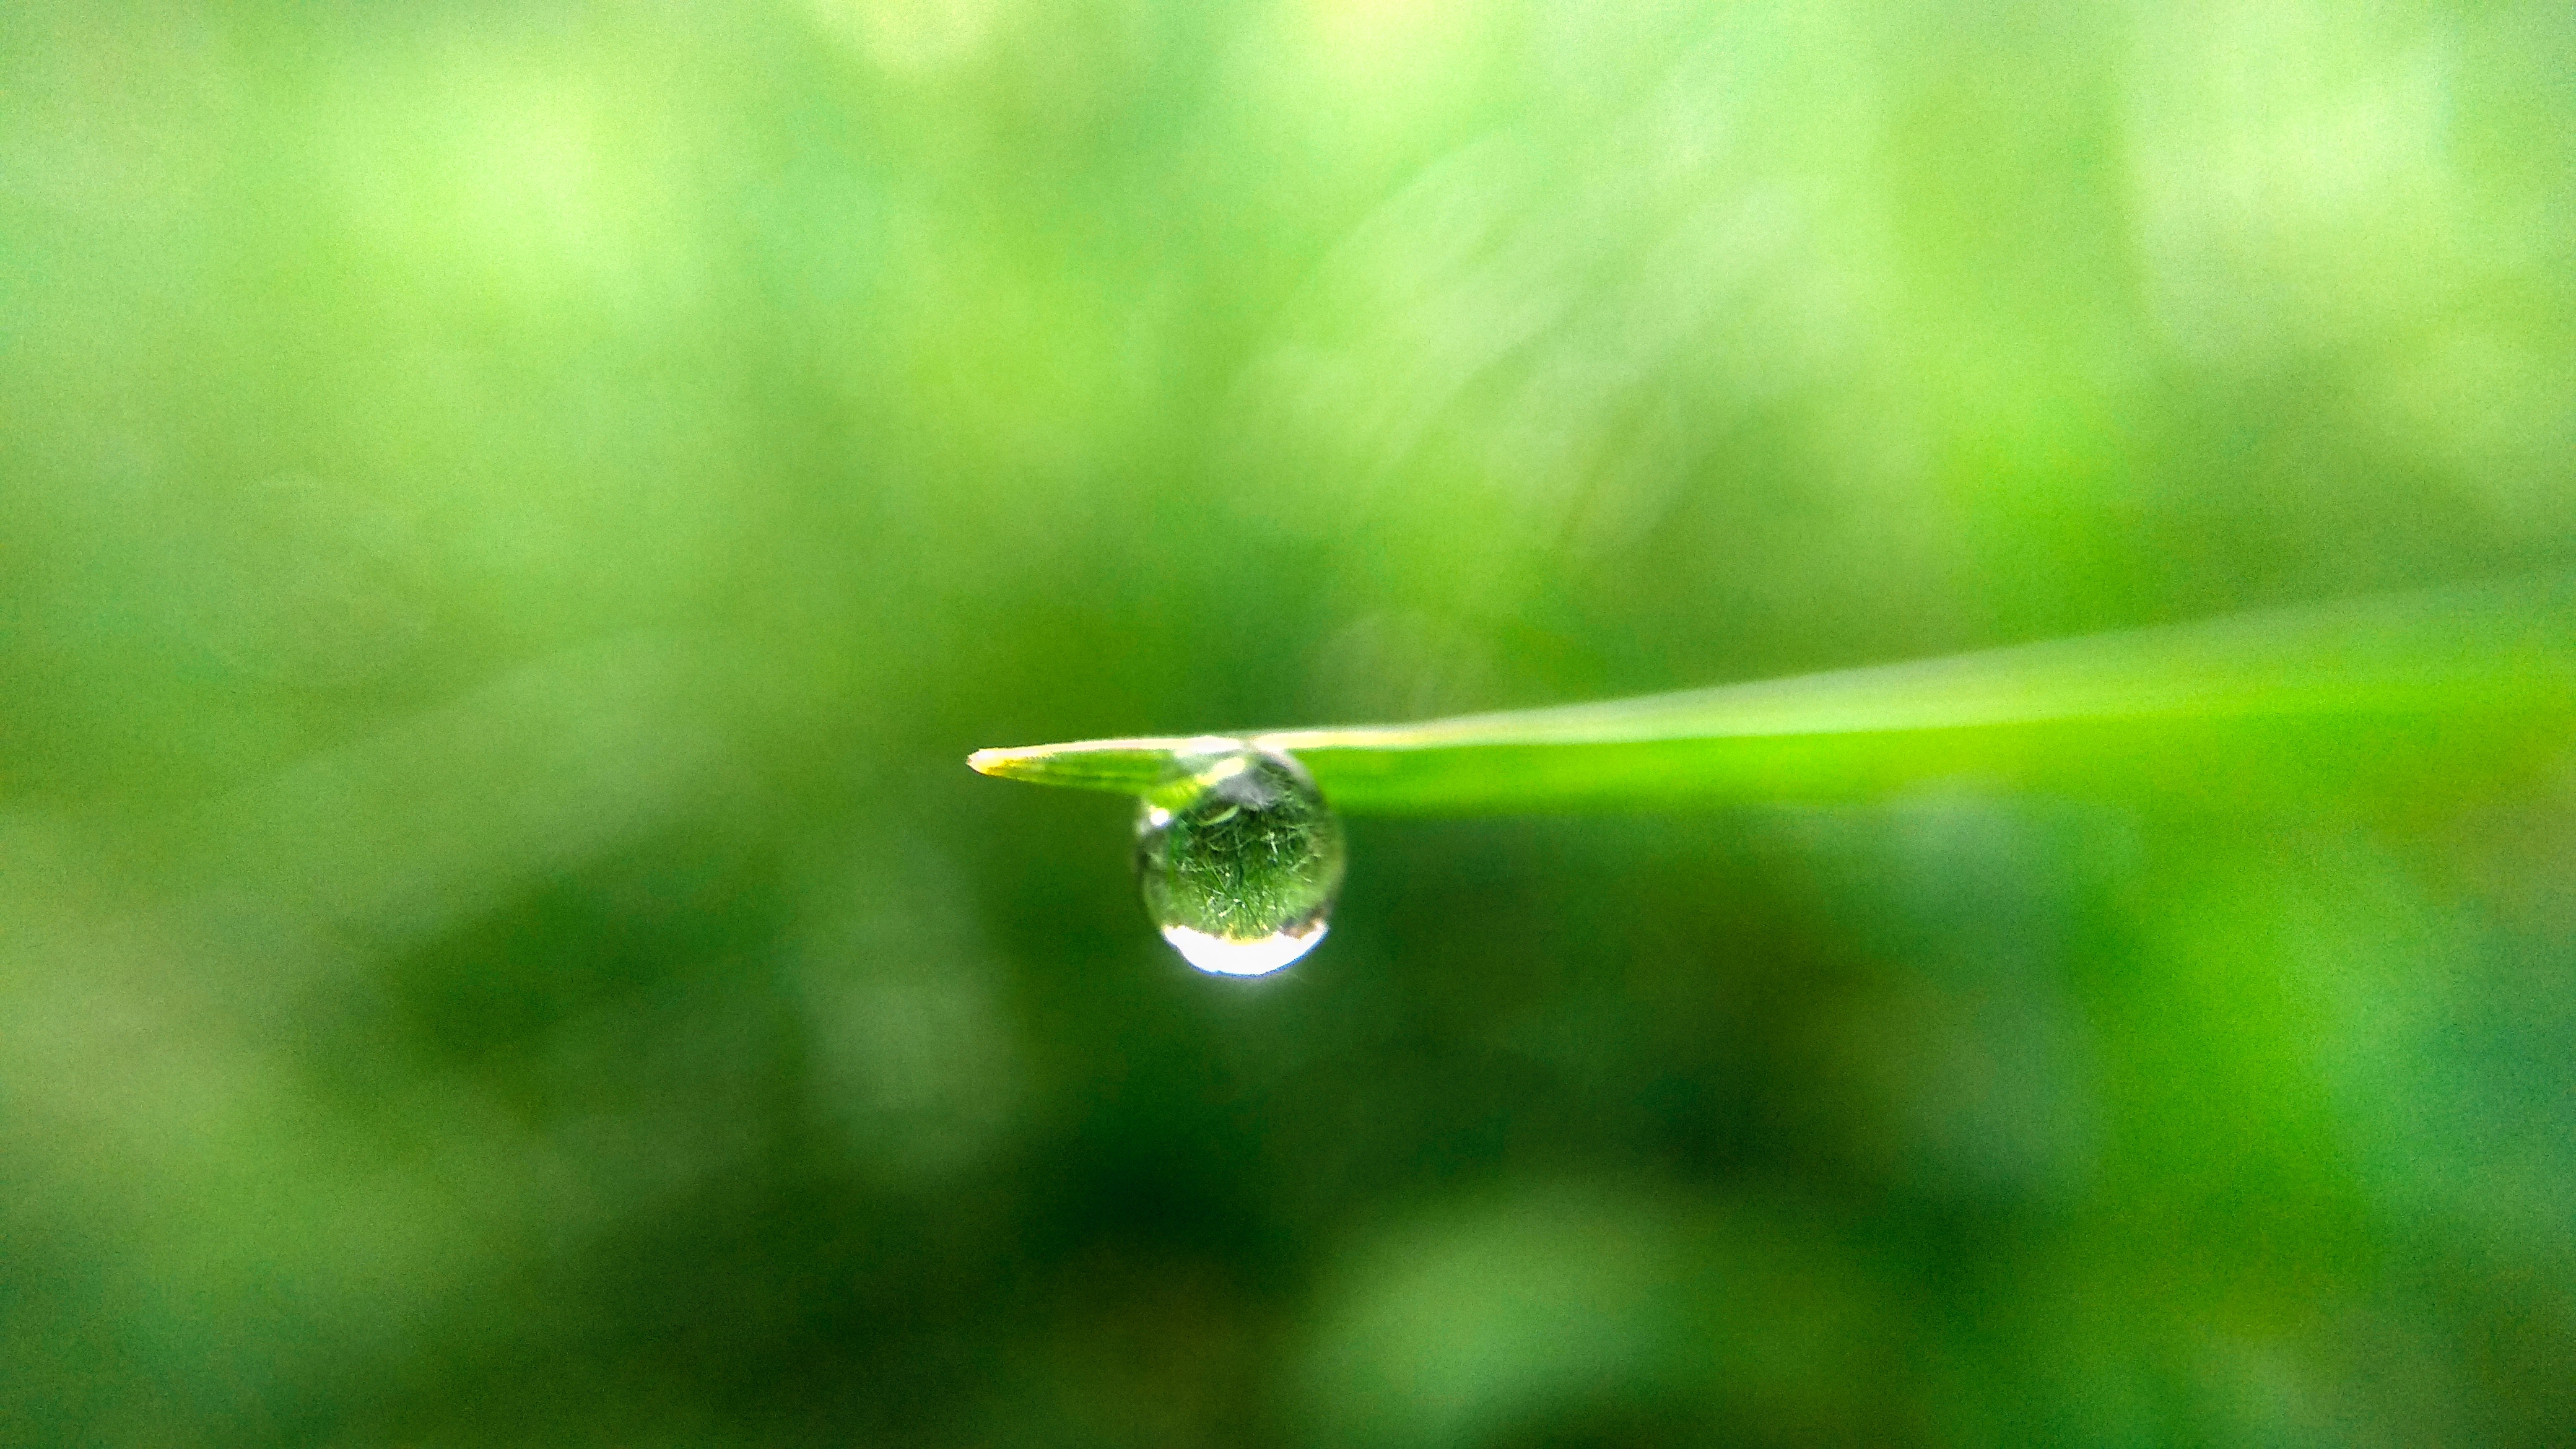
green, moisture, dew, water, drop, macro photography, leaf, close up, grass, plant, photography